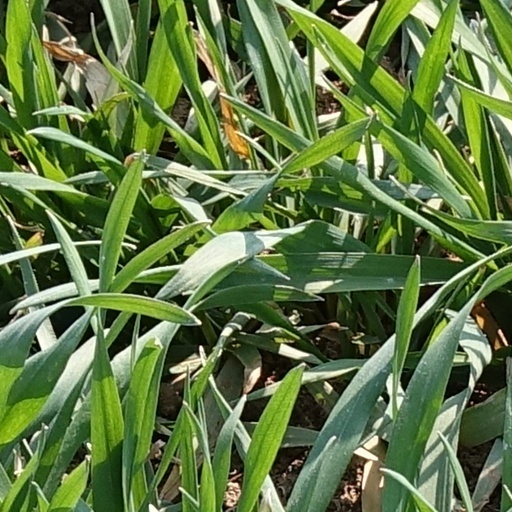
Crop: wheat